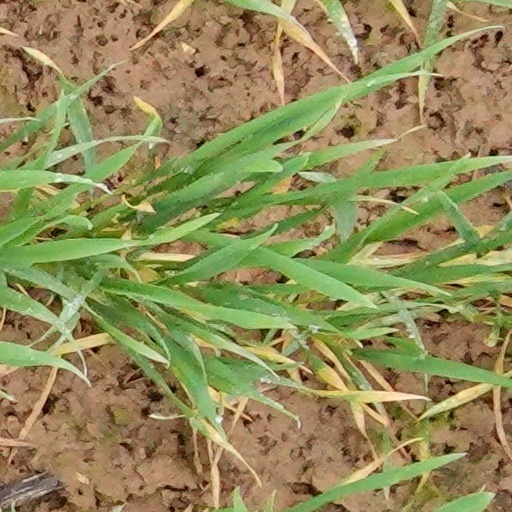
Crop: wheat